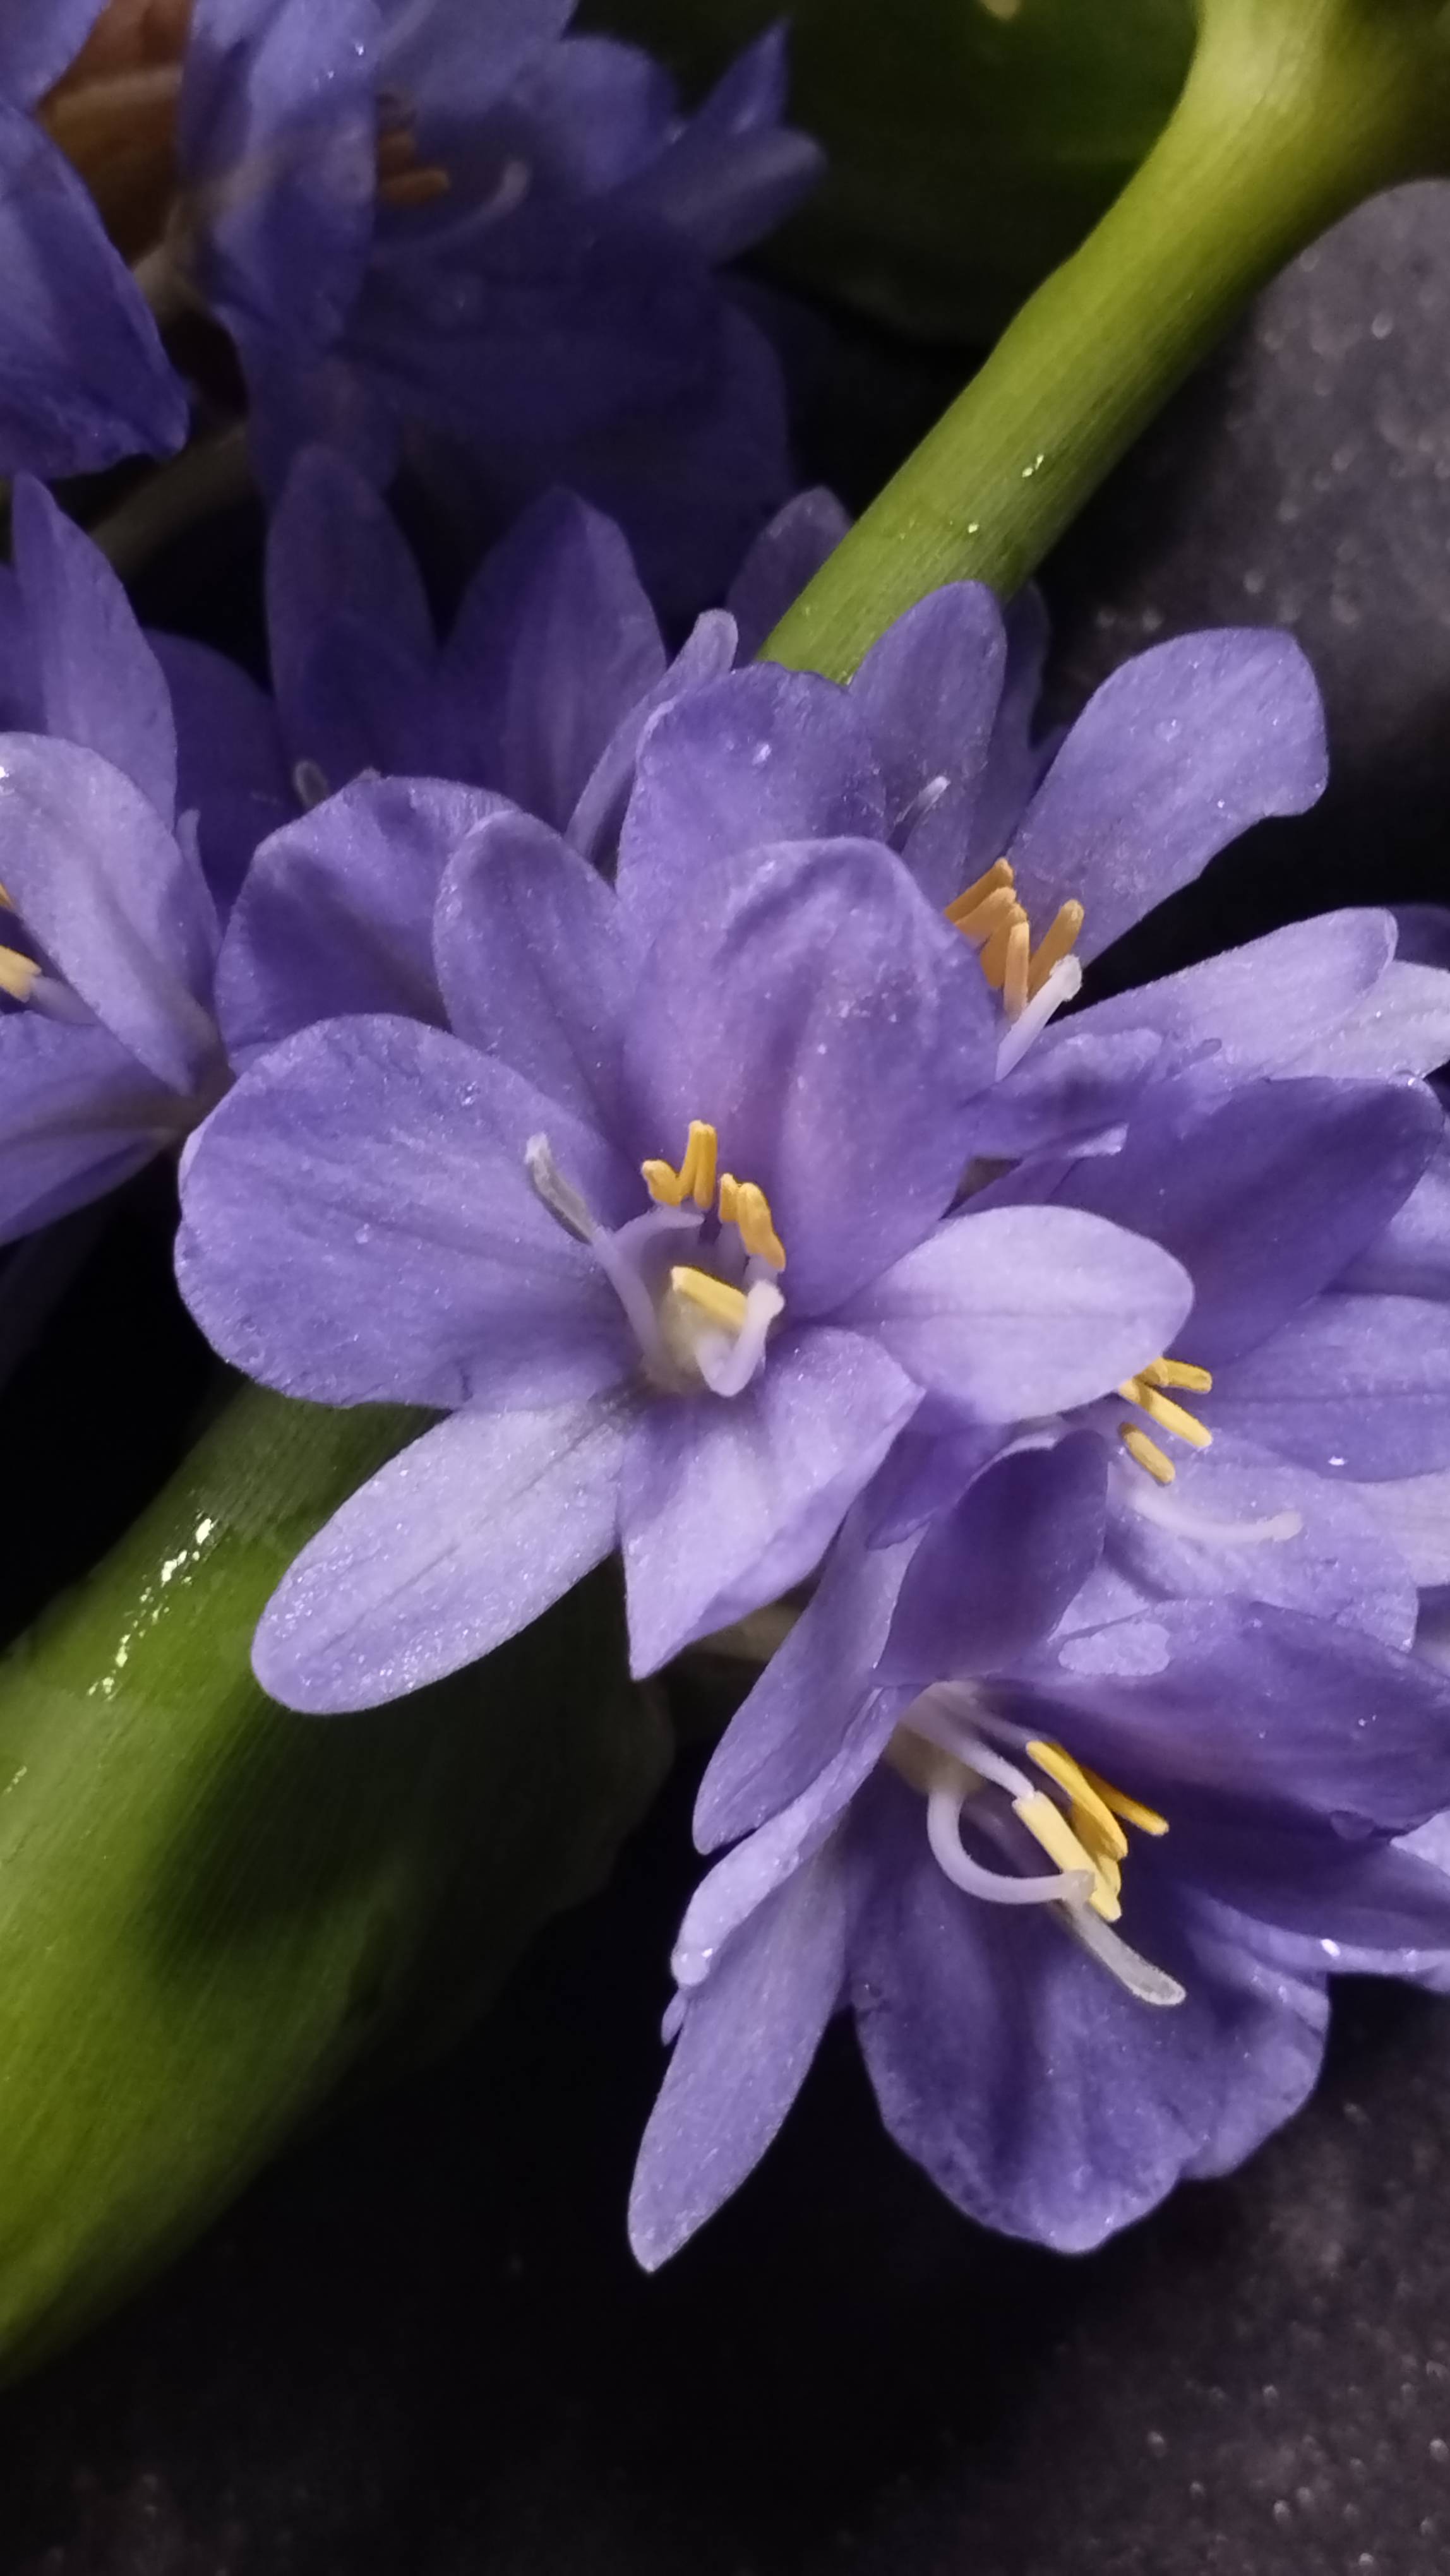
Species: Heartleaf False Pickerelweed (Monochoria korsakowii)